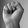
ASL letter: S